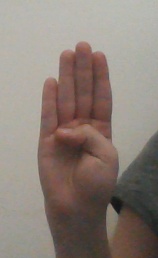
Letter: kaaf